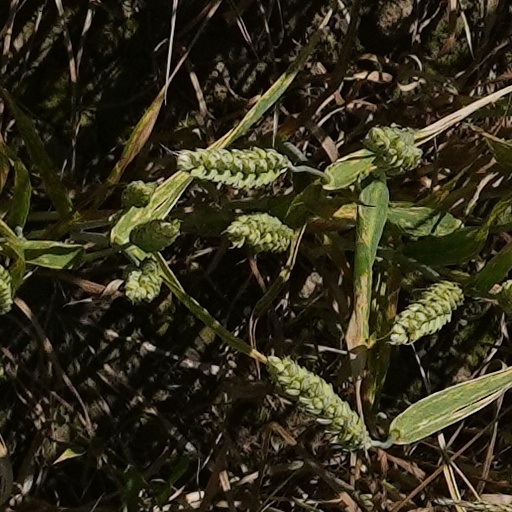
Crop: wheat